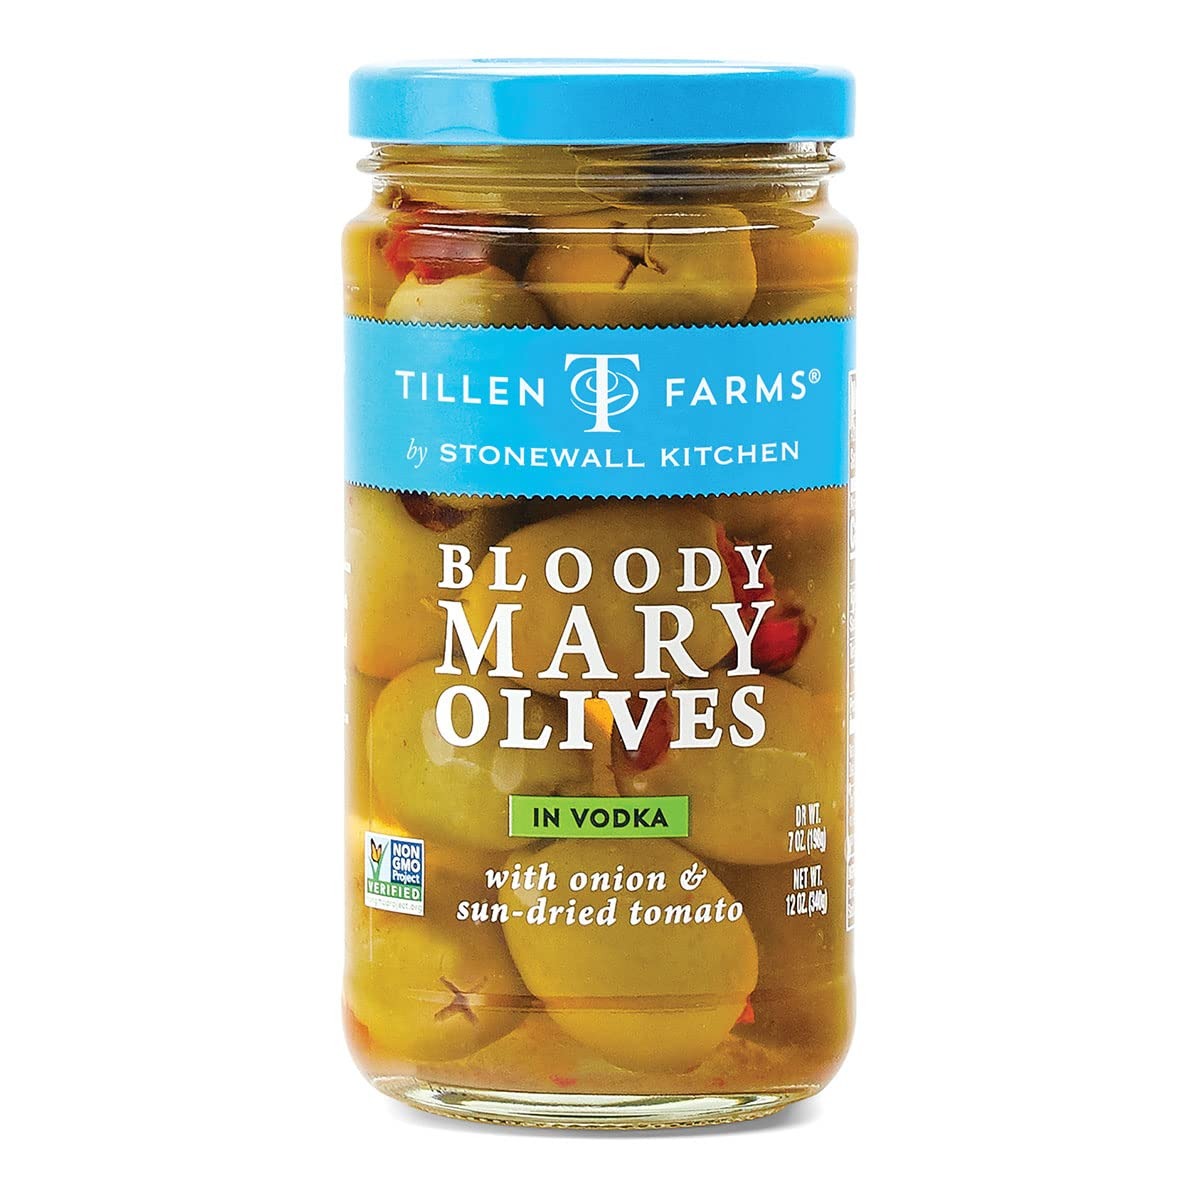
Item Name: Tillen Farms Bloody Mary Olives, 12 Ounces
Bullet Point 1: Tillen Farms Bloody Mary Olives, 12 Ounces
Bullet Point 2: Premium green olives hand stuffed with sweet onions and tart sun-dried tomatoes
Bullet Point 3: Lightly brined in vodka with Bloody Marys in mind
Bullet Point 4: A savory cocktail garnish or tasty snack straight from the jar
Bullet Point 5: Stonewall Kitchen Family of Brands: Our award winning line of gourmet food, home goods, and gifts are loved around the world. Featuring brands such as Legal Sea Foods, Michel Design Works, Montebello, Napa Valley Naturals, Stonewall Home, Stonewall Kitchen, Urban Accents, Vermont Coffee Company, Vermont Village, and Village Candle
Bullet Point 6: About Us: It all started in 1991 at a local farmers' market with a few dozen items that we'd finished hand-labeling only hours before. Fast-forward to today and Stonewall Kitchen is now home to an ever-growing family of like-minded lifestyle brands! Expertly made with premium ingredients, our products are the result of decades spent dreaming up, testing and producing only the very best in specialty foods and fine home living.
Value: 12.0
Unit: Ounce

Price: 21.455